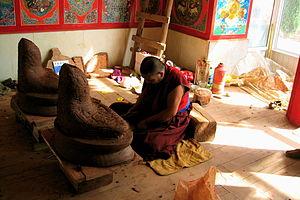
Les arts Regong sont des arts populaires ayant pour sujet le bouddhisme tibétain et comprenant la peinture, la sculpture, la gravure, l’architecture et la broderie. Ils sont nés le long de la rivière Longwu qui traverse l'actuelle préfecture autonome tibétaine de Huangnan dans la province du Qinghai en République populaire de Chine.
Le temple de Longwu dont le nom complet est monastère de Rong Gonchen, également appelé Wutun le Bas, Longwusi, Rongwu ou Rongwo, est un monastère du bouddhisme tibétain situé dans le comté de Tongren, préfecture autonome tibétaine de Huangnan, province du Qinghai, en République populaire de Chine et se trouve à 186 km de Xining.